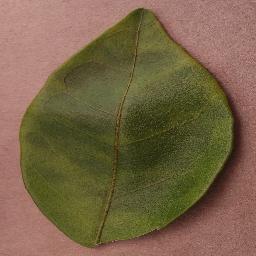
Label: Orange___Haunglongbing_(Citrus_greening)